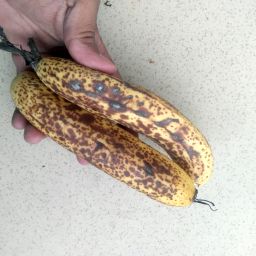
Fruit: Banana
Quality: Bad